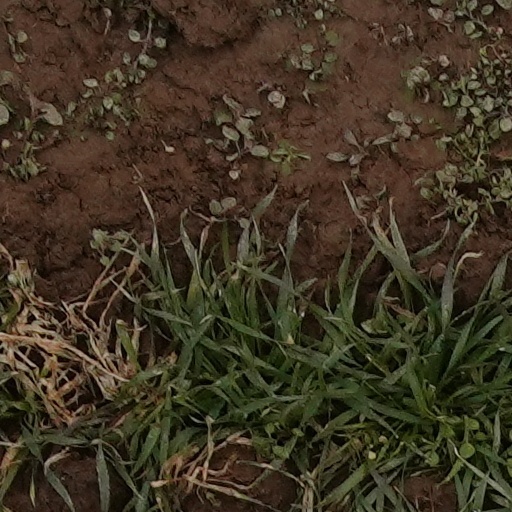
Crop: wheat